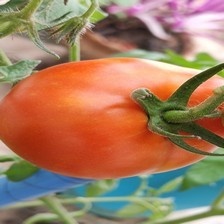
Label: tomato